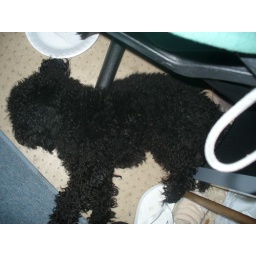
Rage sleeping under his favorite spot, the computer chair.